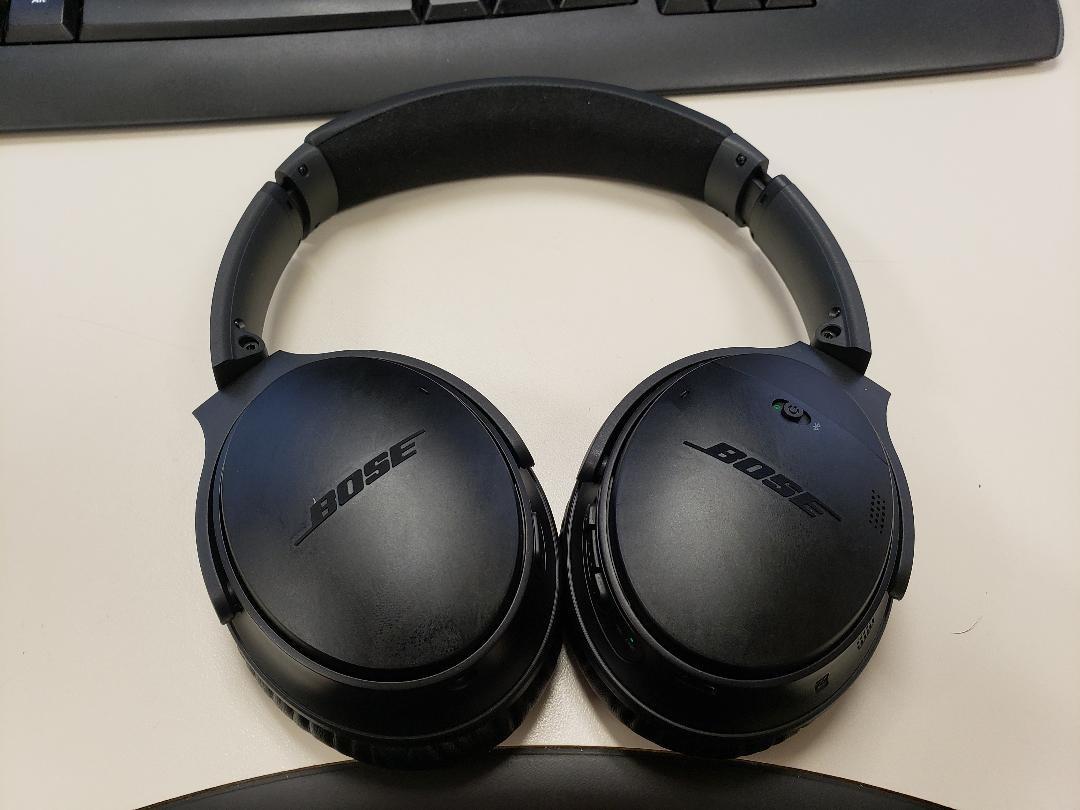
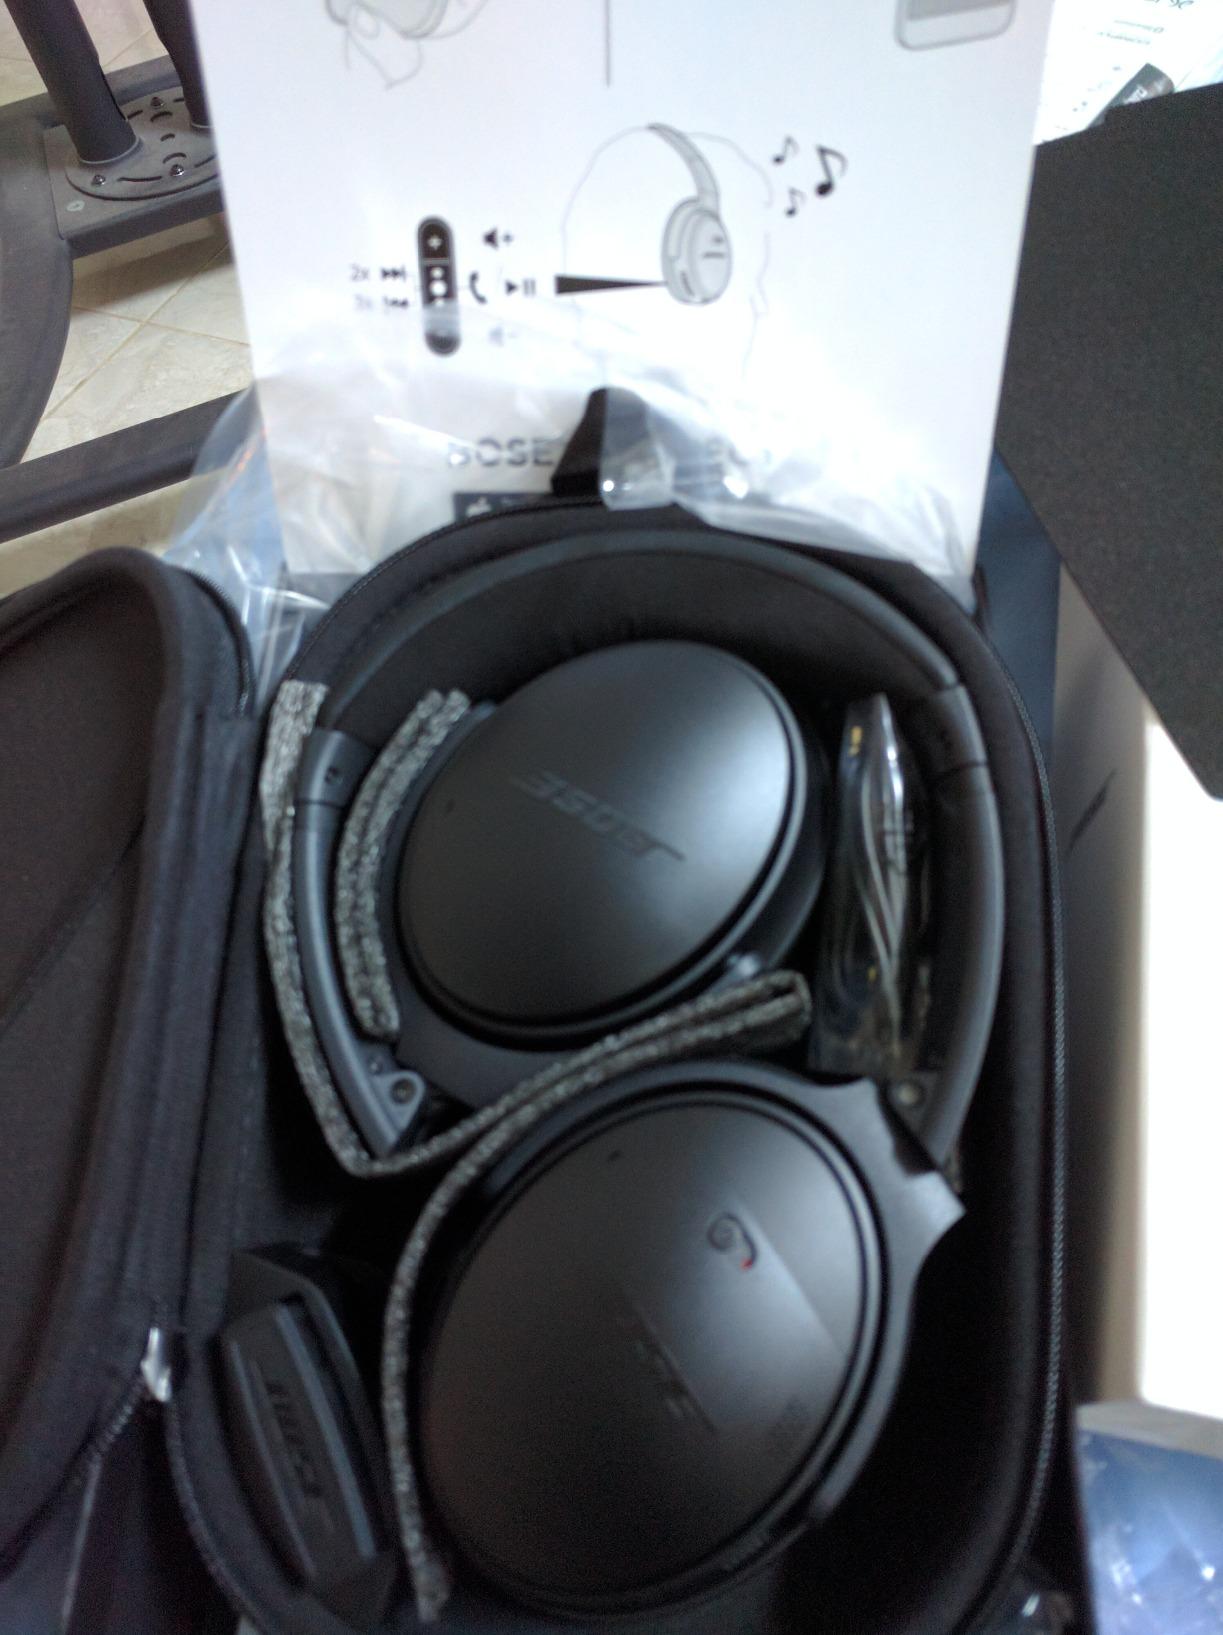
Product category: headphones
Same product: yes